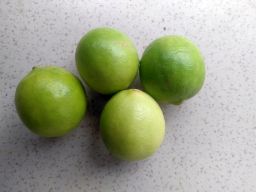
Fruit: Lime
Quality: Good